Reinhold von Warlich

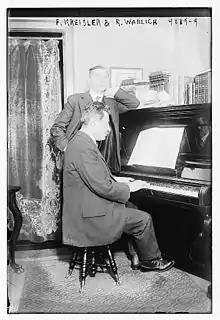
Reinhold von Warlich and Fritz Kreisler in 1917

Reinhold von Warlich (May 24, 1877 - November 10, 1939) was a Russian-born American bass-baritone.